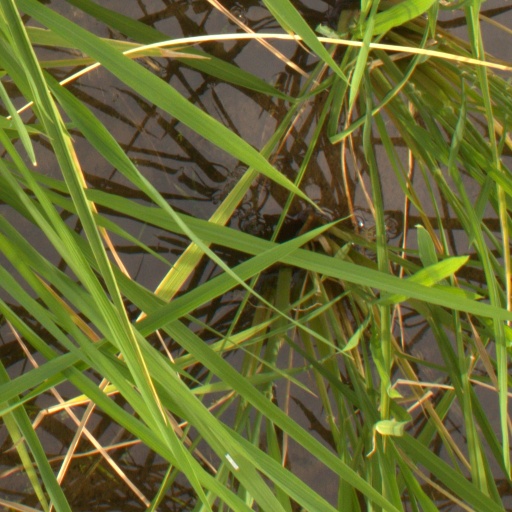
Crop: rice